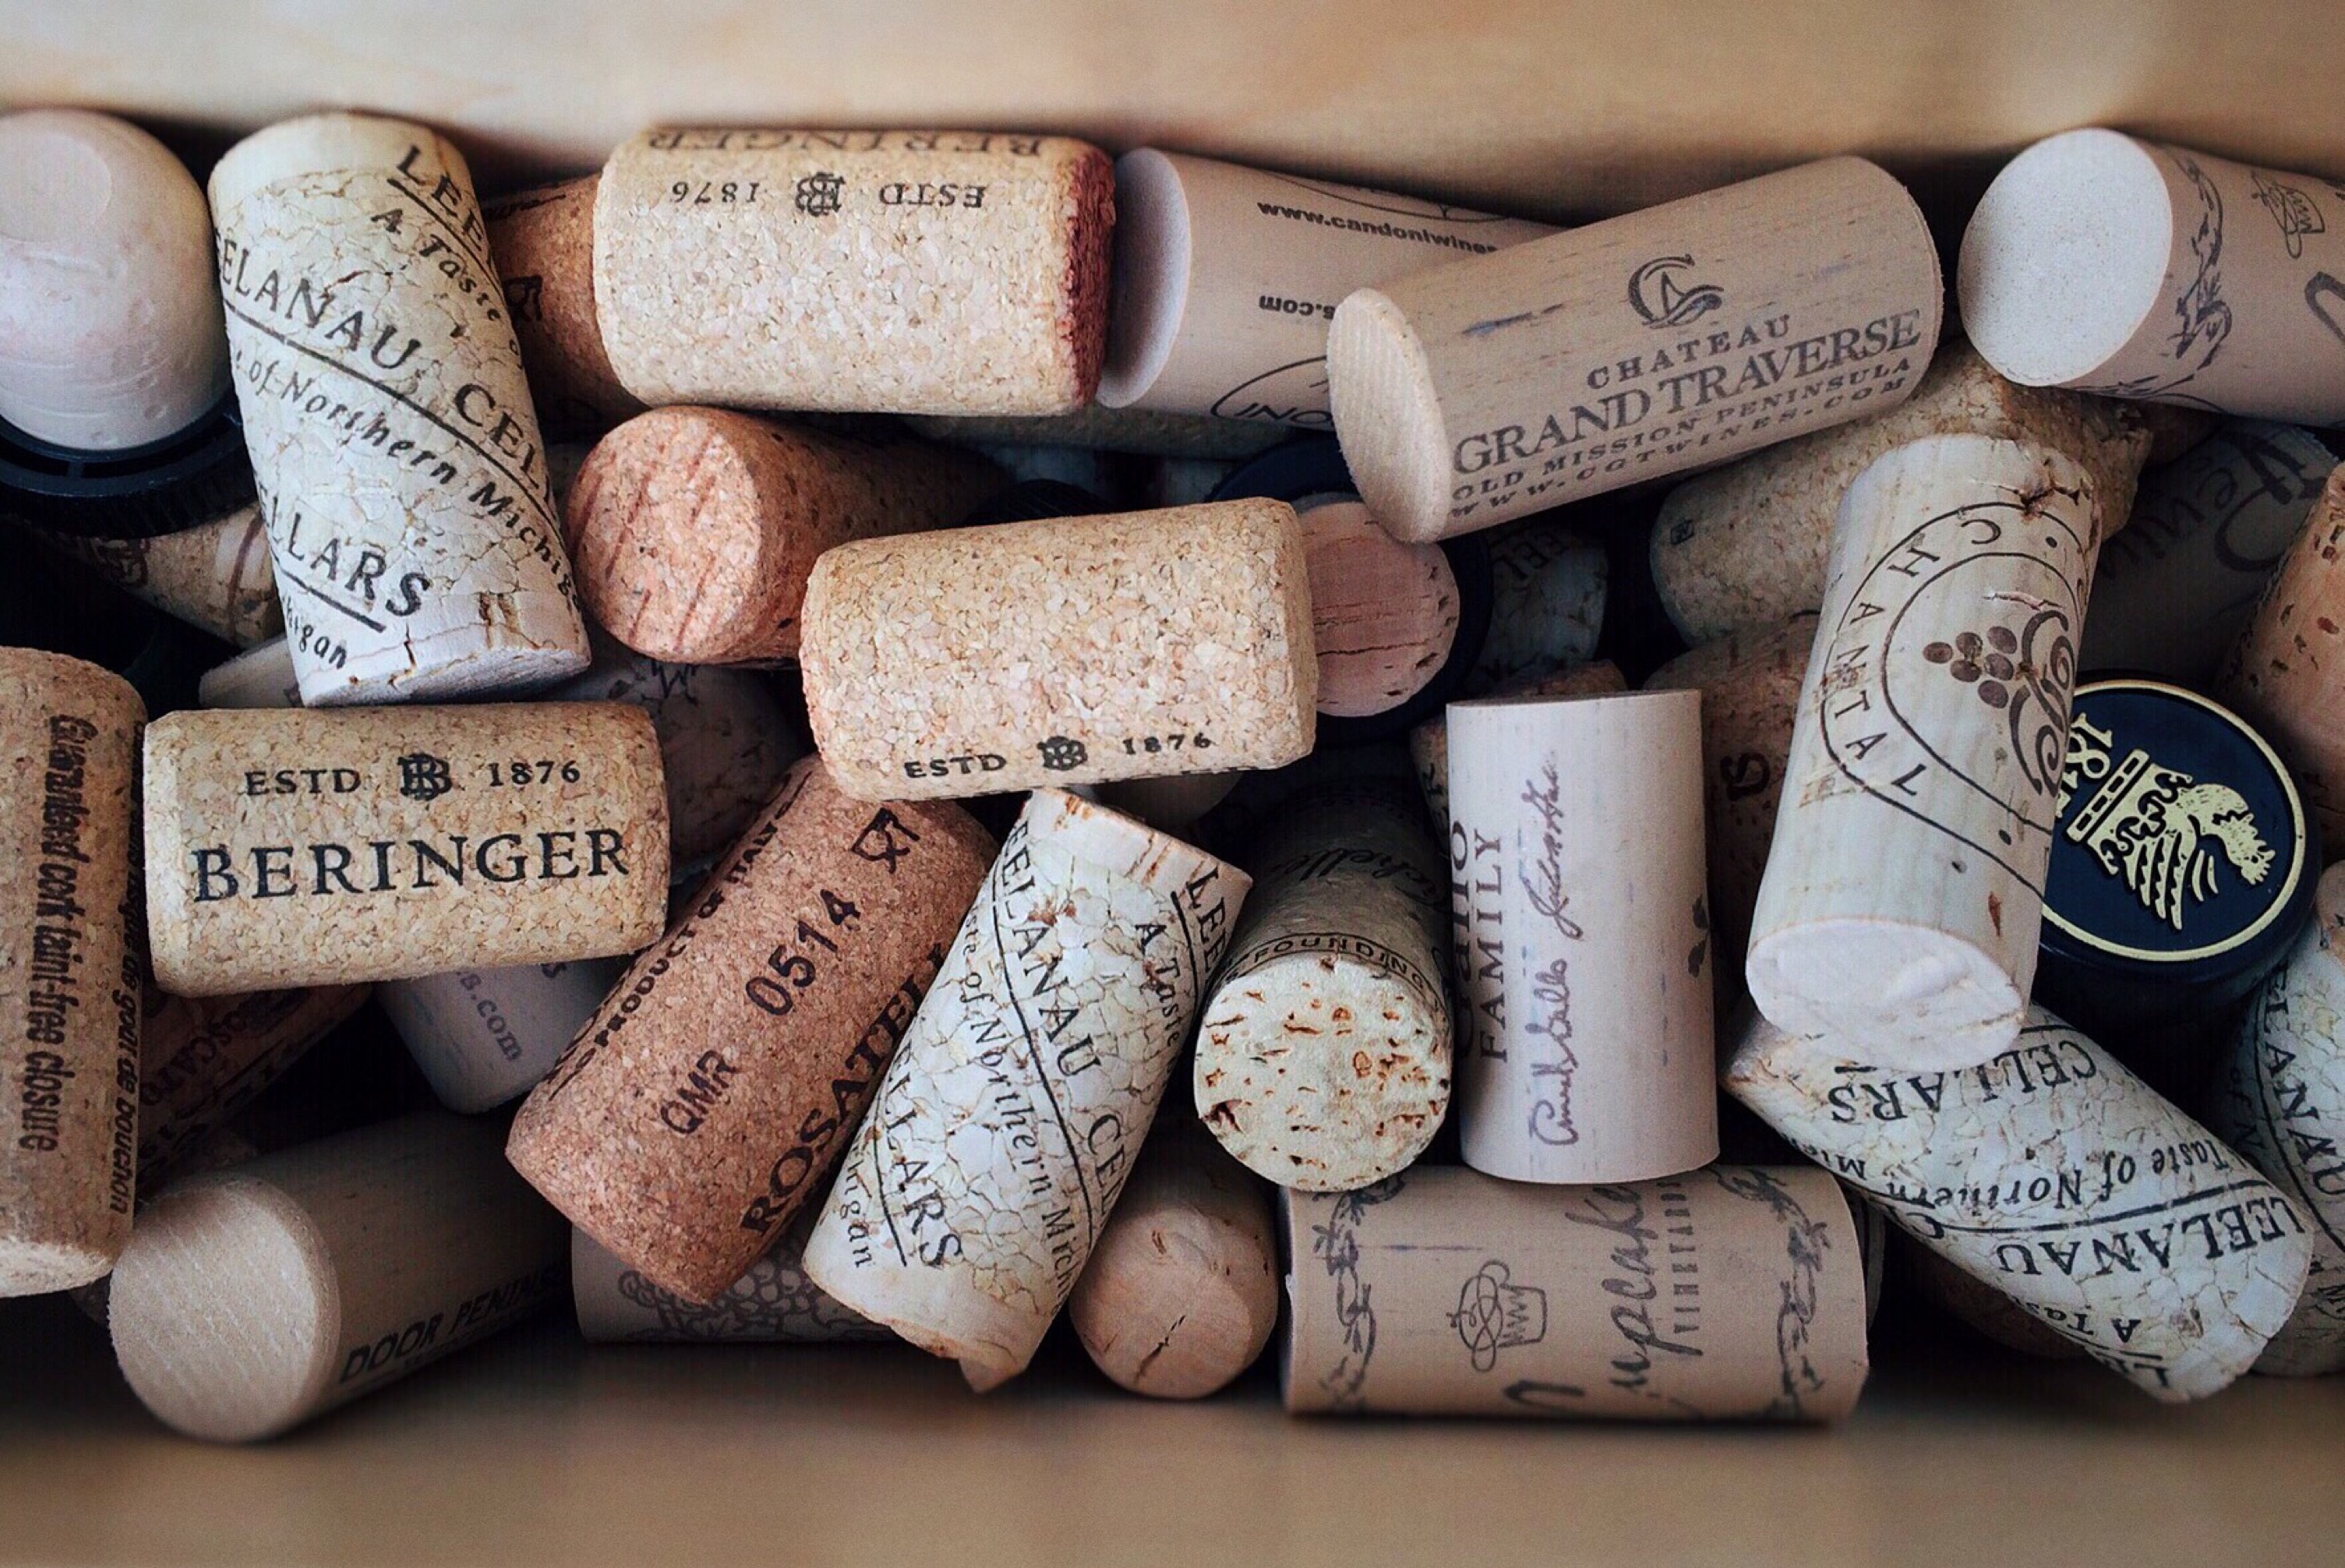
wine, material, alcohol, winery, corks